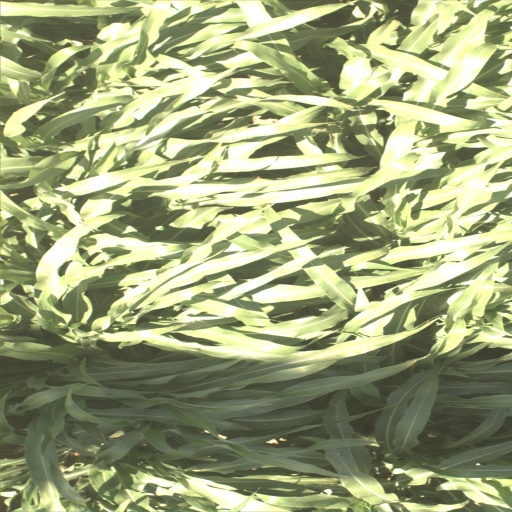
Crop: sorghum